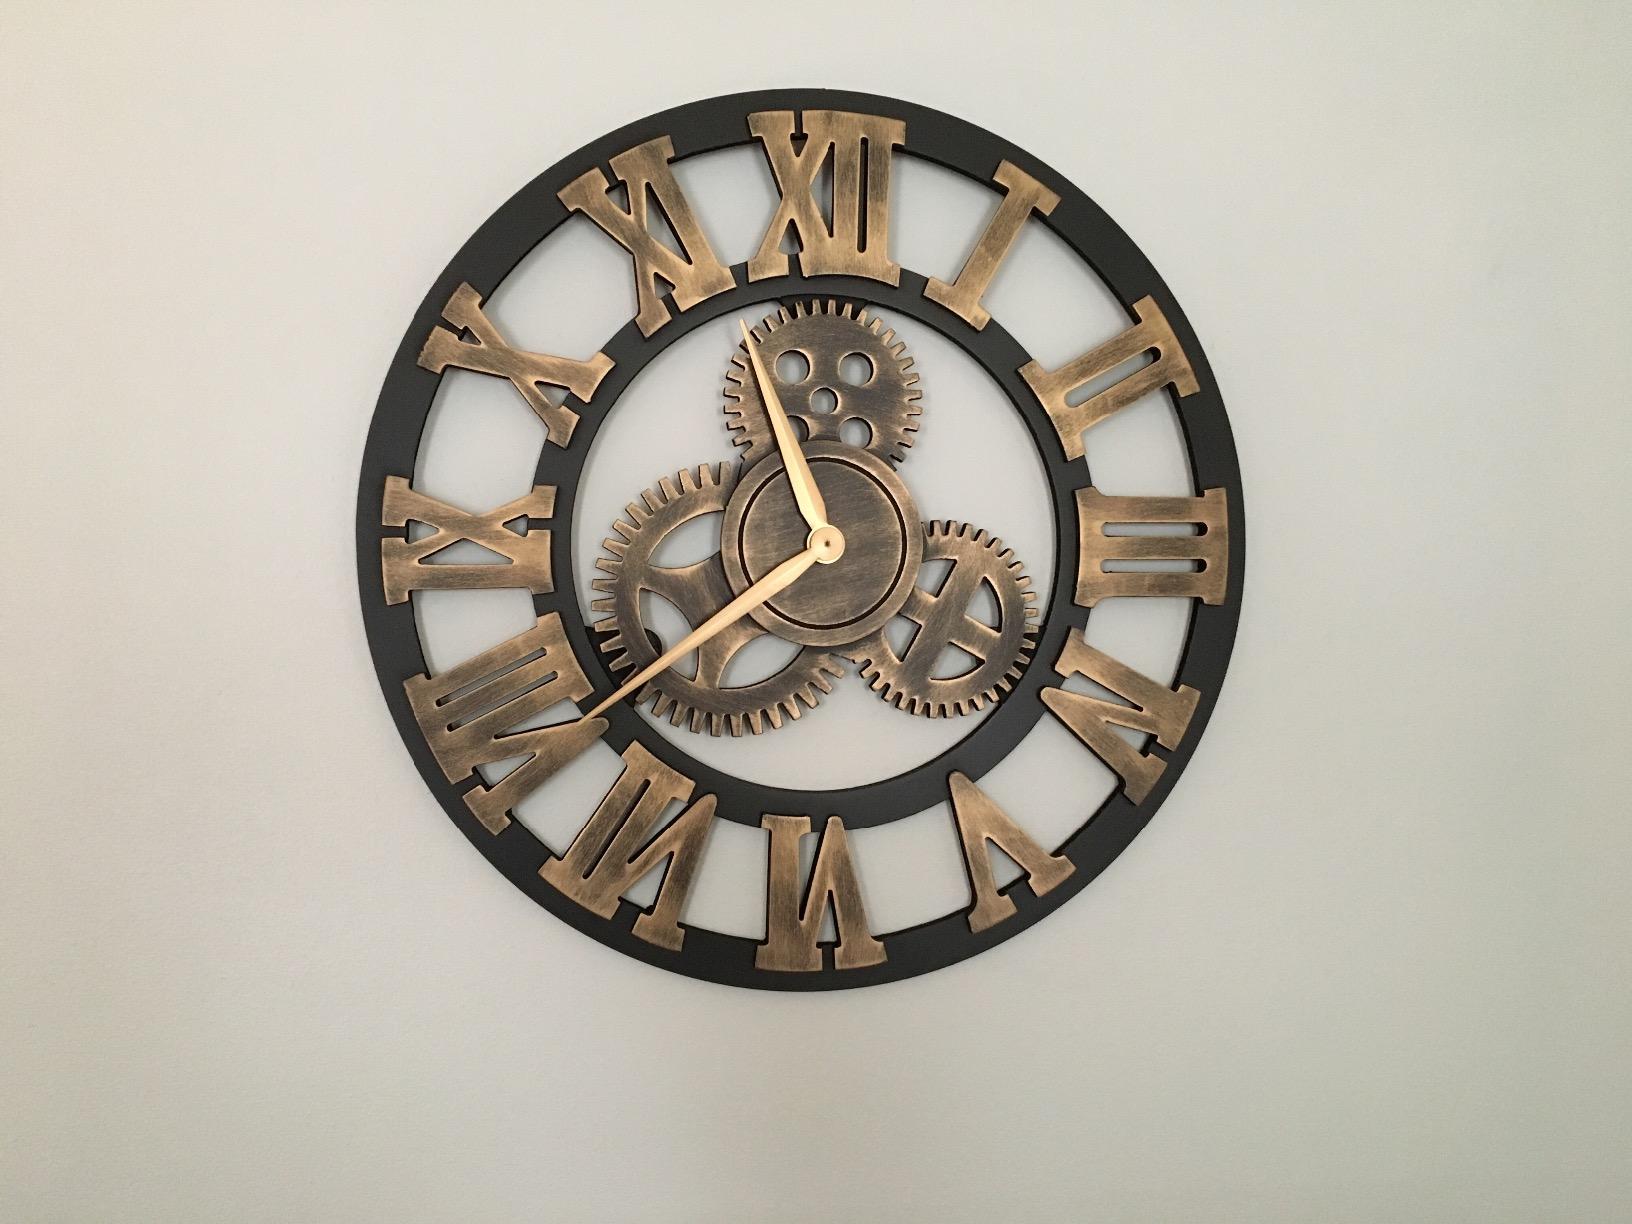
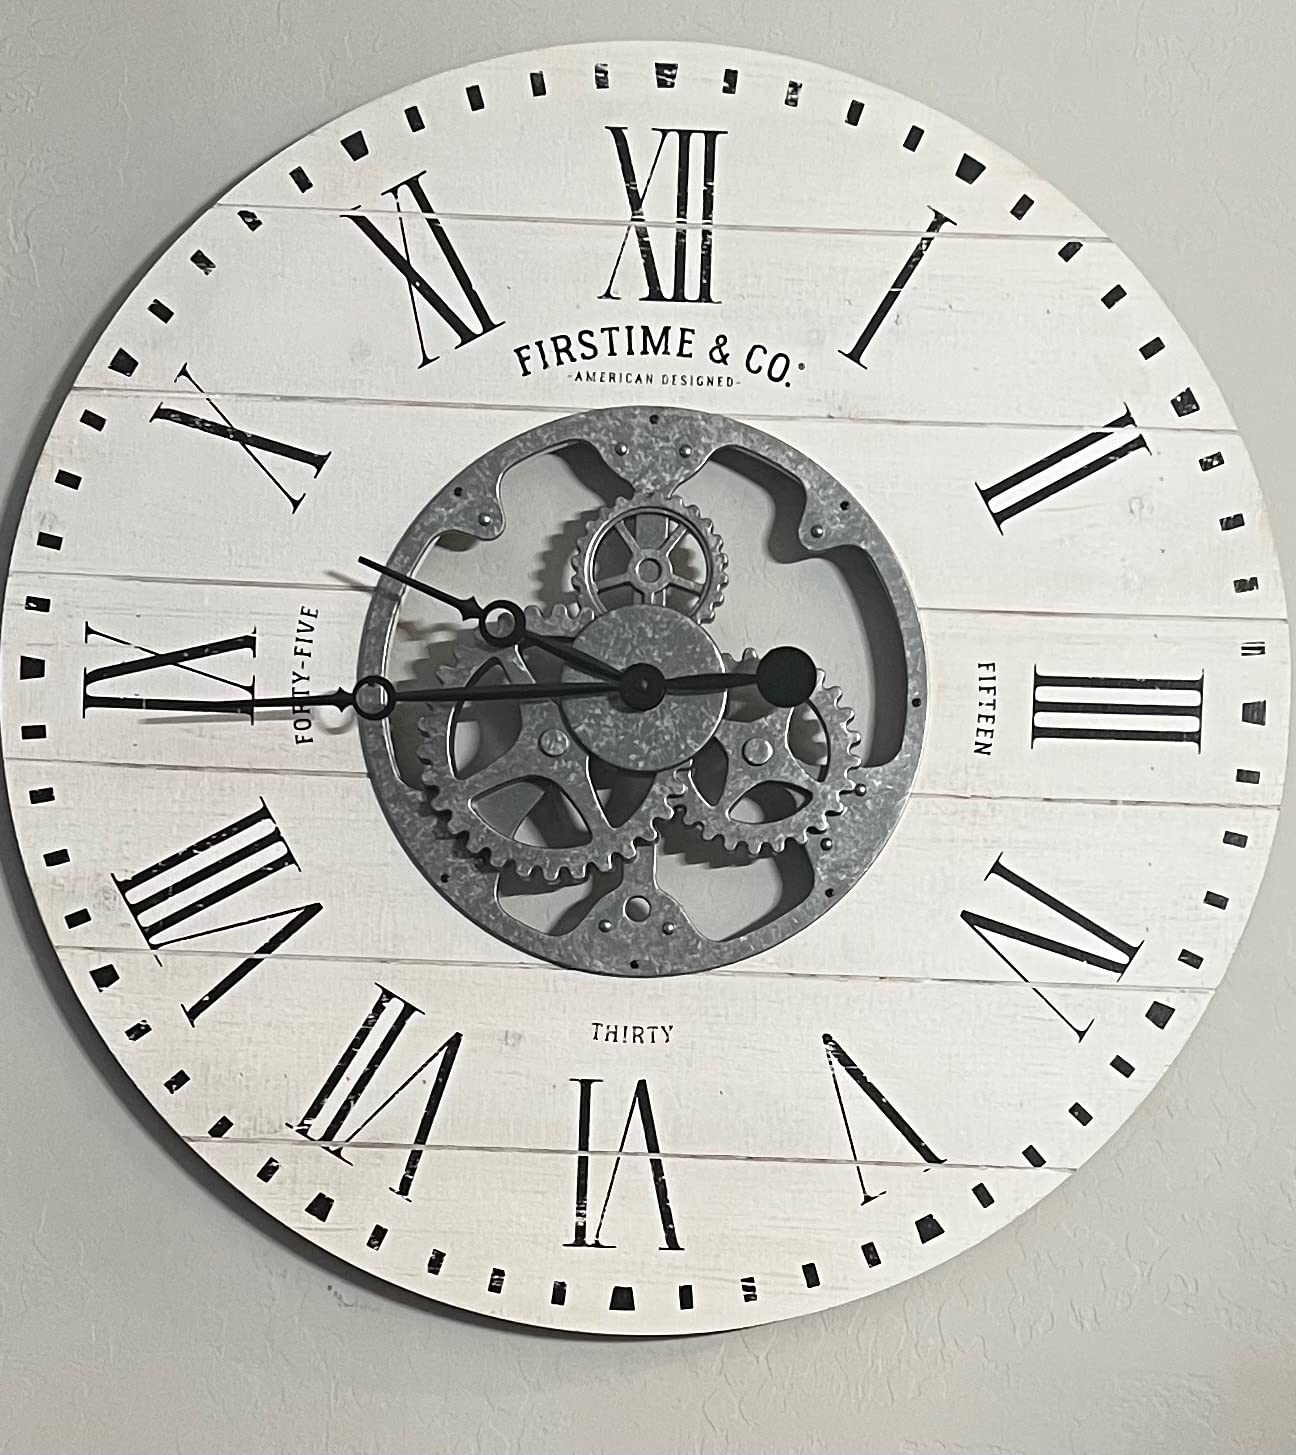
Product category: clock
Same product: no